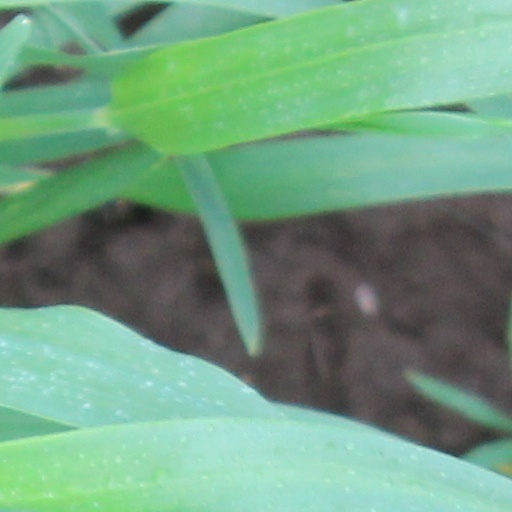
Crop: wheat